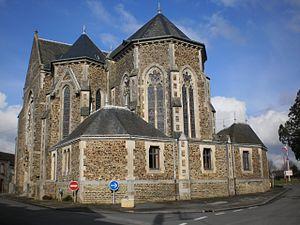
Le Pin (Loire-Atlantique, France) - église
Le Pin est une commune de l'Ouest de la France située dans le département de la Loire-Atlantique en région Pays de la Loire. La commune fait partie de la Bretagne historique et des pays traditionnels nantais et de la Mée.
La liste des églises de la Loire-Atlantique recense de la manière la plus complète possible les églises, cathédrales et basiliques situées dans le département français de la Loire-Atlantique.